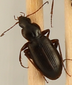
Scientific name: Calathus advena
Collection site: Niwot Ridge Mountain Research Station Site (NIWO), plot NIWO_007